Neknominate

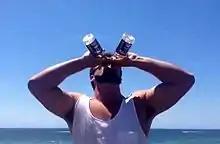
A still taken from a neknominate challenge video

Neknominate, also known as neck and nominate, neknomination or neck nomination, is an online drinking game. The original rules of the game require the participants to film themselves drinking a pint of an alcoholic beverage, usually beer, in one gulp (known as "necking") and upload the footage to the web. A participant then nominates another person to do the same within 24 hours.